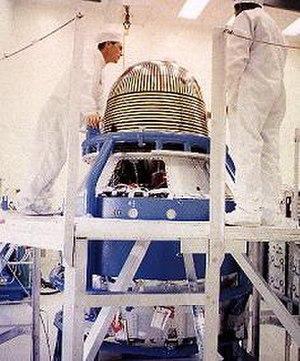
Biosatellite est un programme de la NASA qui consistait en une série de trois satellites, lancés entre 1966 et 1969, destinés à évaluer les effets des vols spatiaux, en particulier des radiations et de l’apesanteur, sur les organismes vivants. Chacun était conçu pour rentrer et être récupéré à la fin de sa mission.